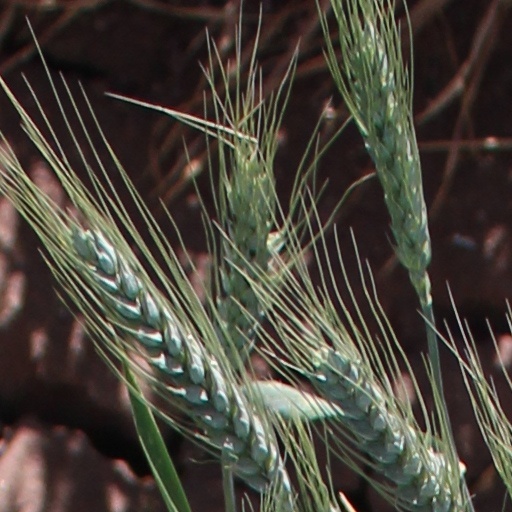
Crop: wheat